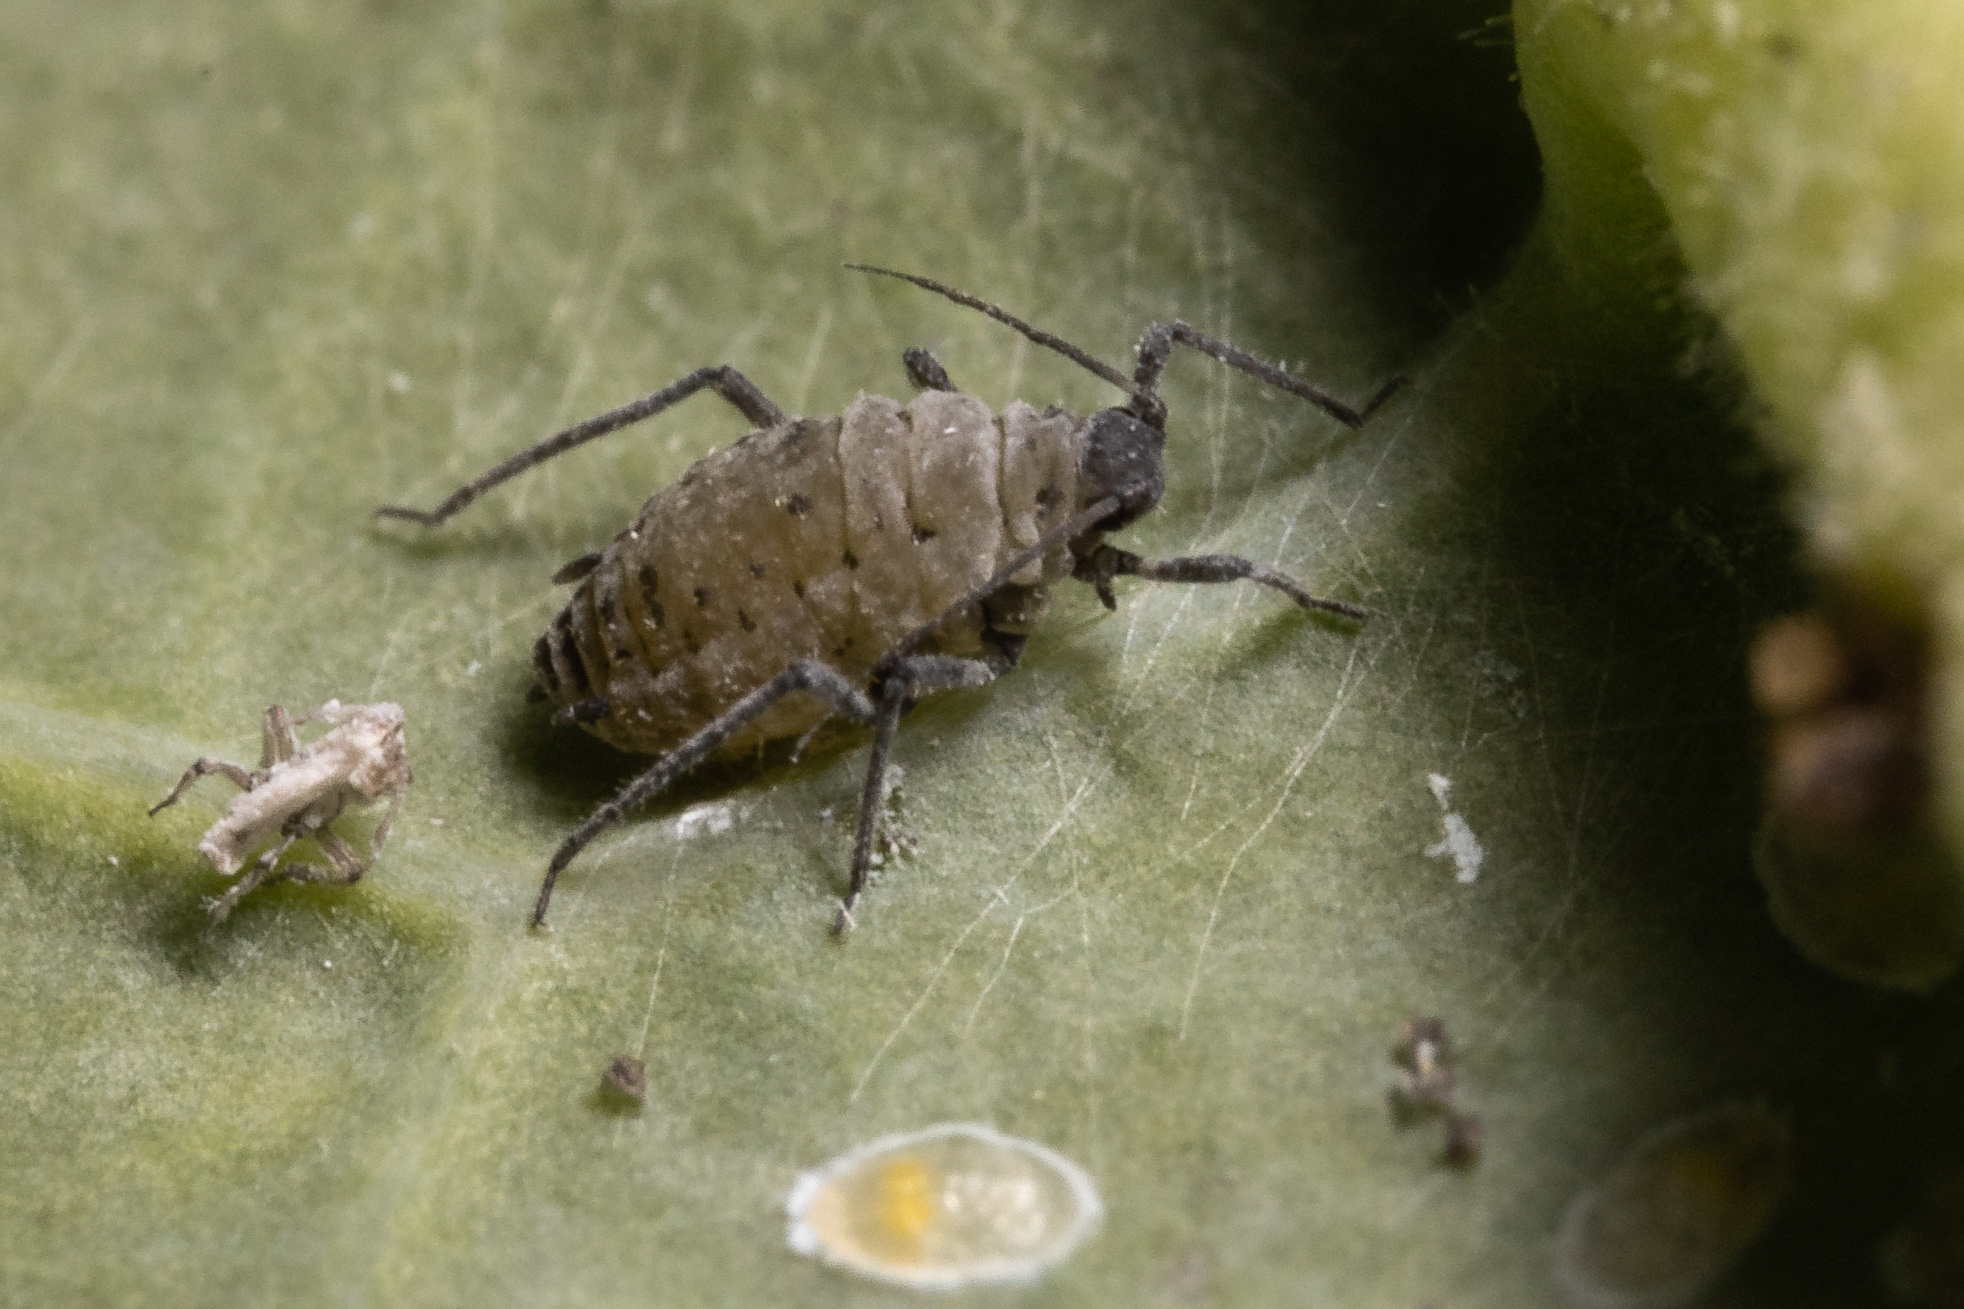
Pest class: cabbage_aphid